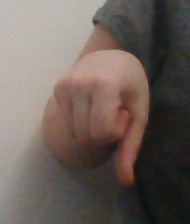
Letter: waw